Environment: lab
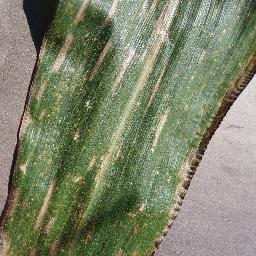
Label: gray_leaf_spot